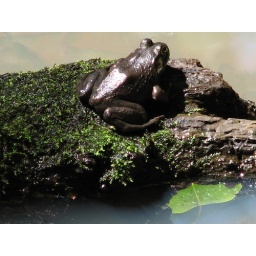
sitting on cool rock by bigshoot1966